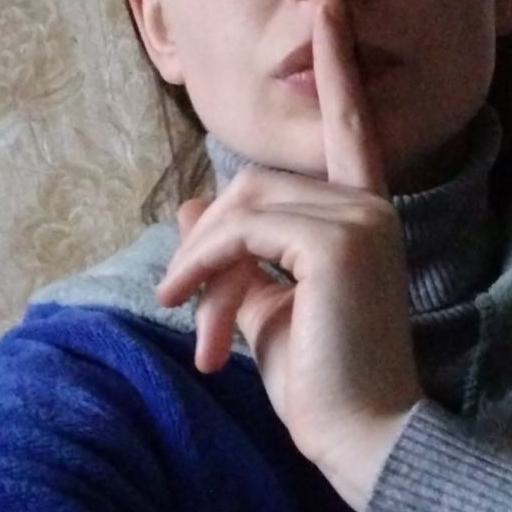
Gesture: mute